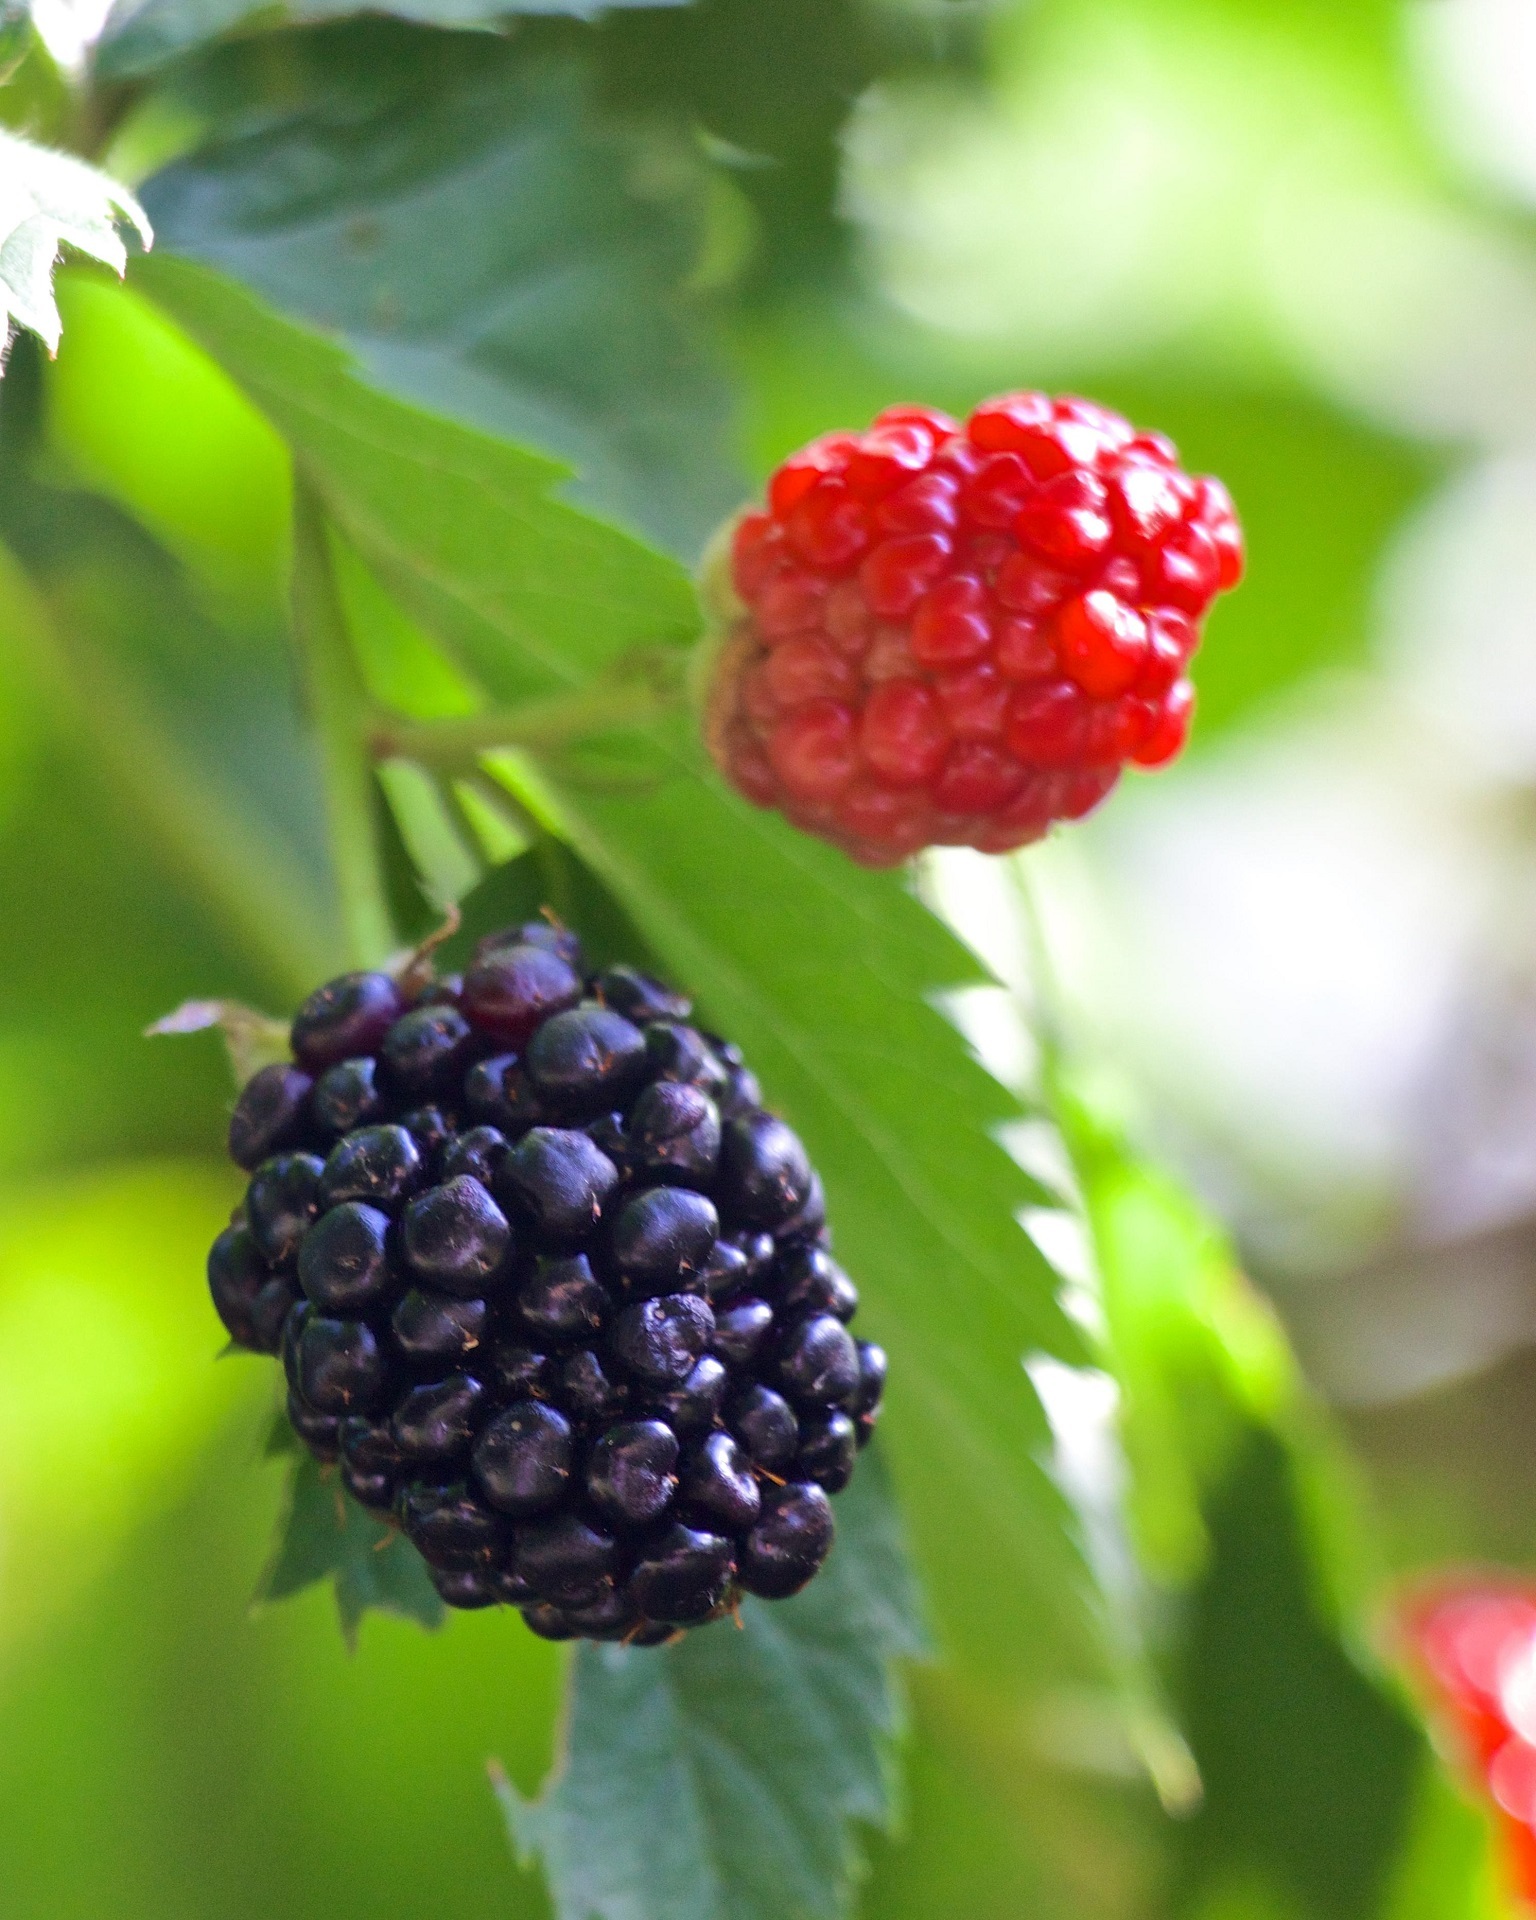
plant, vine, raspberry, fruit, berry, flower, ripe, food, red, produce, fresh, black, colorful, juicy, blackberry, shrub, viburnum, bramble, blackberries, mulberry, flowering plant, unripe, land plant, chinese hawthorn, dewberry, boysenberry, loganberry, wine raspberry, red mulberry, tayberry